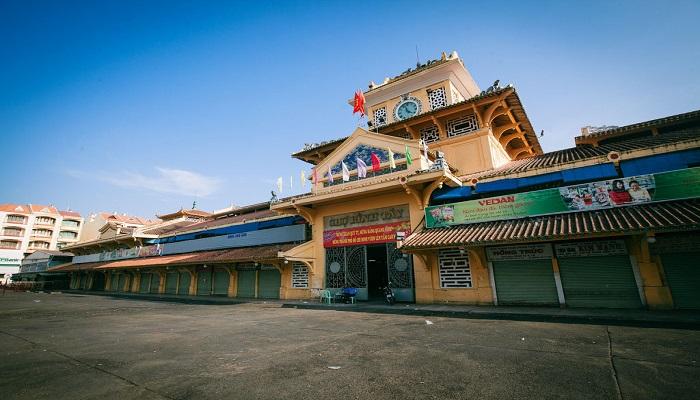
có những lá cờ được treo ở mặt trước của khu chợ